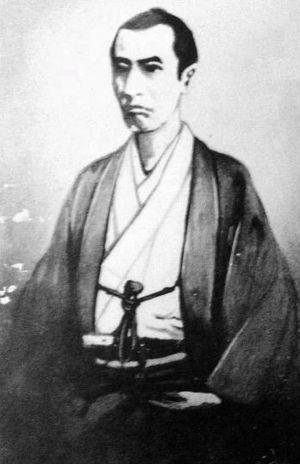
Yoshida Shōin 20 septembre 1830 - 21 novembre 1859 est un intellectuel de la fin du shogunat de Tokugawa. De son nom complet : Yoshida Torajirô Fujiwara-no-Norikata, également déifié sous le nom de Shōin no mikoto, au sanctuaire Shōin-jinja qui lui est consacré. Il a dédié sa courte vie à instruire beaucoup d'Ishin Shishi qui ont apporté une contribution exceptionnelle à la restauration de Meiji.